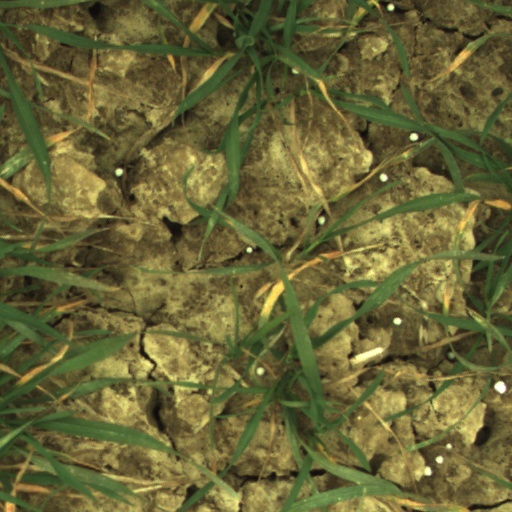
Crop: wheat